History of Hamburg

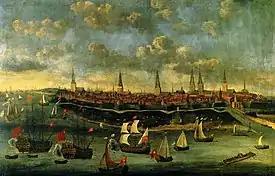
Hamburg in 1680

When the Senate commissioned Jan van Valckenborgh to build a second layer to the city's fortifications to protect against the Thirty Years War (1618–1648), Hamburg was also extended by the newly created "New Town" ("Neustadt"). Some of these street names still date from the grid system of roads he introduced.